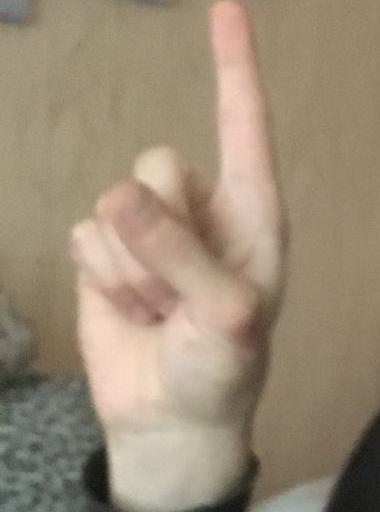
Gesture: one